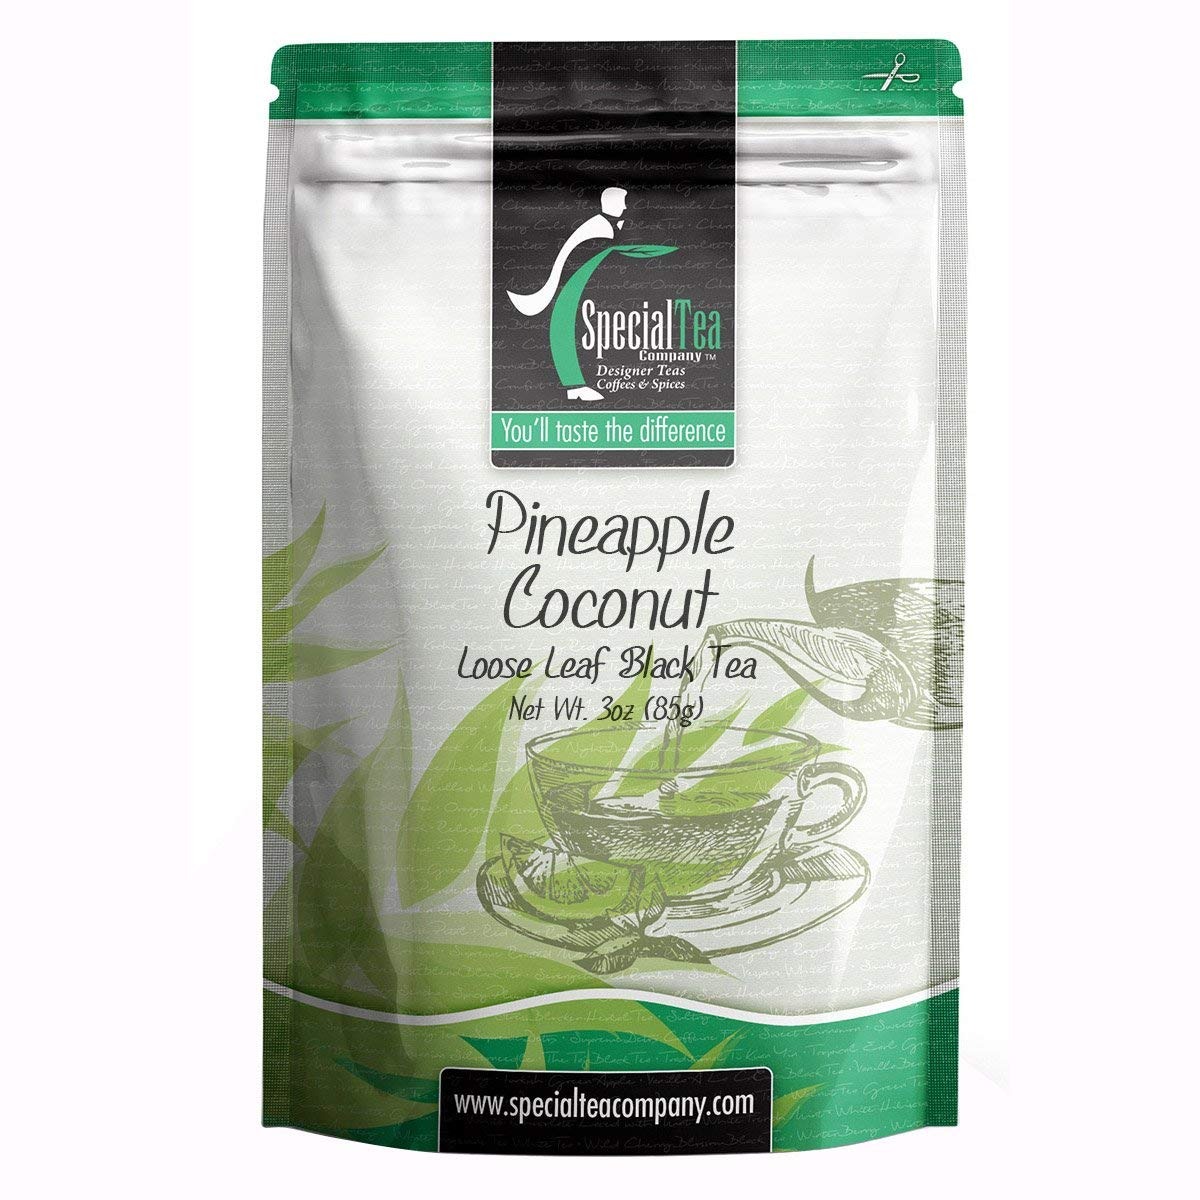
Item Name: Special Tea Pineapple Loose Black Tea, 3 Ounce
Bullet Point 1: Makes approximately 40 cups of tea.
Bullet Point 2: Premium gourmet loose leaf tea.
Bullet Point 3: Premium tea leaves have all their essential oils intact, so the flavor, quality and health benefits are maintained.
Bullet Point 4: Individually hand packed in the USA.
Bullet Point 5: Packed in a resalable foil pouch to retain freshness.
Value: 3.0
Unit: ounce

Price: 11.01